Paraulacizes irrorata

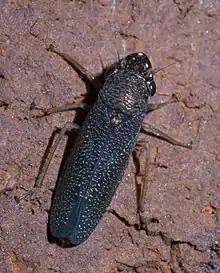
Speckled sharpshooter, "Paraulacizes irrorata"

They lay eggs in woody twigs, stems, or petioles, and their eggs can become infected by "Gonatocerus fasciatus", which acts as a parasitoid.